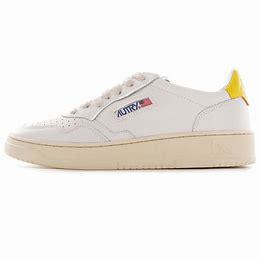
Brand: Autry
Model: Action Shoes 100